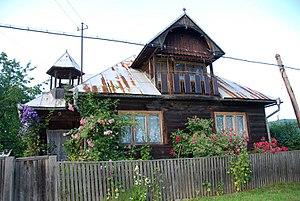
Bocicoiu Mare est une commune roumaine du județ de Maramureș, dans la région historique de Transylvanie et dans la région de développement du Nord-Ouest.